Exploring the Reef with Jean-Michel Cousteau

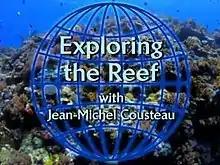

Exploring the Reef with Jean-Michel Cousteau (also simply referred to as Exploring the Reef) is a live-action/animated short documentary film included on the fullscreen version of disc 2 of the "Finding Nemo" 2-Disc Collector's Edition DVD, which was released on November 4, 2003. It features Jean-Michel Cousteau in a documentary film he is trying to make about coral reefs, but Marlin (Albert Brooks), Dory (Ellen DeGeneres) and Nemo (Alexander Gould) keep interrupting him.